Kevin McCall

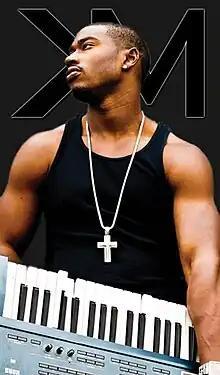
McCall in 2010

Kevin Lamar McCall Jr. (born July 25, 1985) is an American singer, songwriter, rapper, and record producer. He is best known for his work with R&B singer Chris Brown, to whom he signed in a joint venture with RCA Records in 2012.